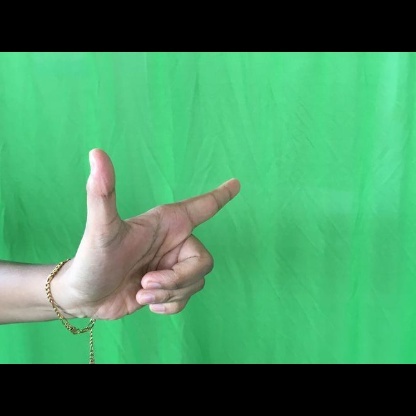
Mudra: Chandrakala